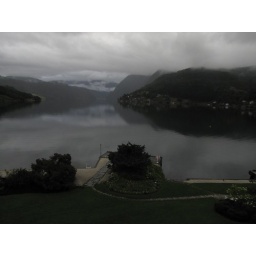
not bad to open up your balcony doors upon this view!